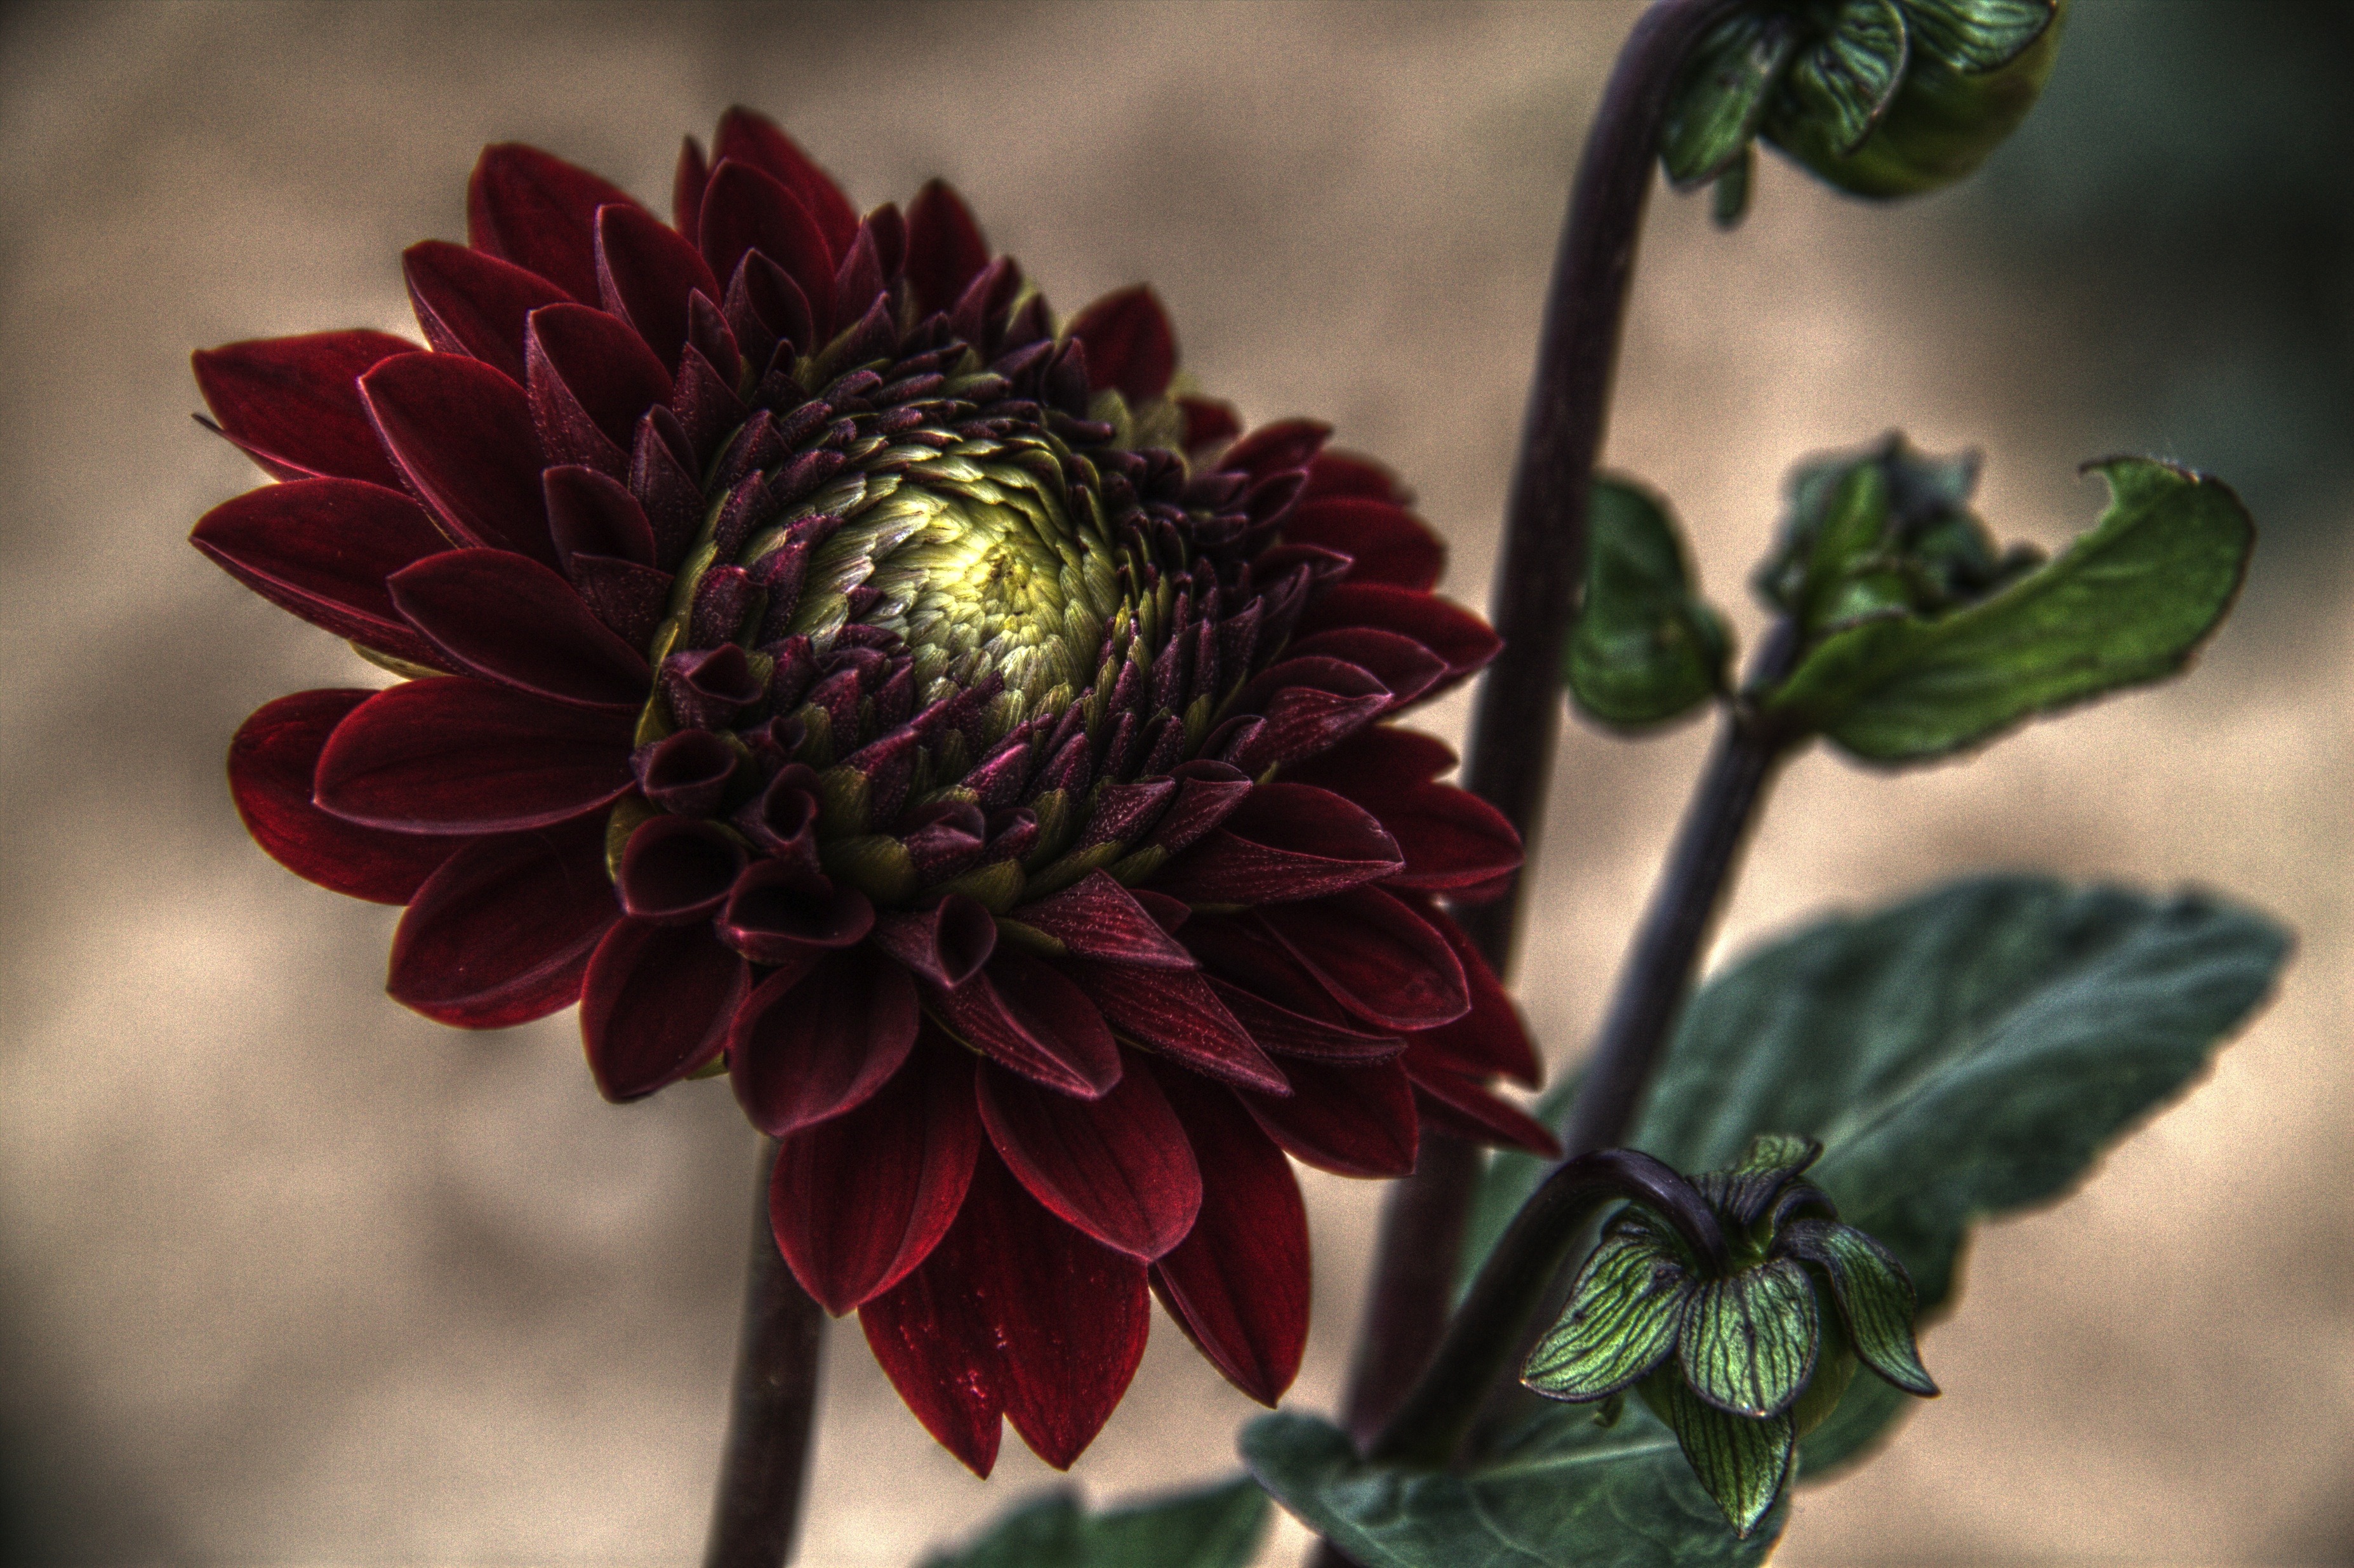
nature, plant, stem, flower, petal, bloom, summer, spring, green, red, macro, botany, flora, close up, dahlia, outside, hdr, lovely, beautiful, floristry, macro photography, flowering plant, daisy family, plant stem, land plant